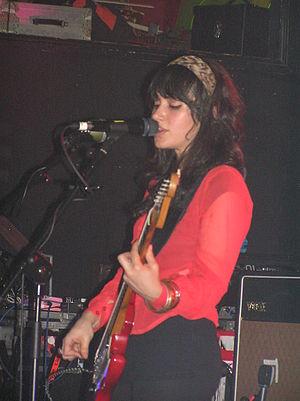
Howling Bells est un groupe de rock indépendant australien, originaire de Sydney. Il est basé en Angleterre, et formé principalement d'anciens membres de Waikiki. Le style musical s'apparente plutôt au folk rock et rock indépendant. Le premier témoignage musical du groupe s'intitule Howling Bells, sorti le 8 mai 2006 sur le label Bella Union.